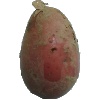
Label: red_potato